Tenryū Saburō

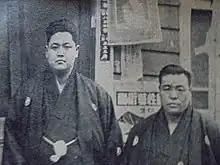
Tenryū (left) and Ōnosato Mansuke (right) after they cut off their ōichōmage

Tenryū became one of the leader of the Shunjuen Incident that broke out on January 6, 1932. One day after the January "banzuke" release, 32 Dewanoumi "ichimon" (clan) wrestlers gathered at a Chinese restaurant named Shunjuen, located in Tokyo's Oimachi district. They demanded full scale reforms from the Japan Sumo Association to improve the wrestlers living conditions. Subsequently, a number of "sekitori" from a non-Dewanoumi "ichimon", including then "sekiwake" Minanogawa, joined the protest. The Association was faced with an unprecedented crisis never before seen in the history of professional sumo and responded quickly to the group's demands, but their responses were considered to be half-hearted and lacking in substance, and eventually, the negotiations collapsed.
Some theories attribute the launch of the strike due to Tenryū's bitterness from being passed over for "ōzeki" promotion in favor of his rival. Musashiyama was in fact promoted before Tenryū (from "komusubi" straight to "ōzeki") in the January 1932 tournament while Tenryū remained "sekiwake" for six consecutive tournament despite having a winning record in each.